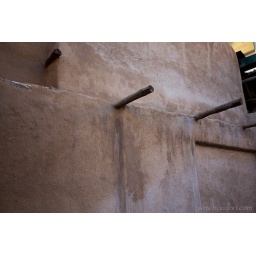
the wall of one of the buildings within spice souk in dubai, an old school marketplace...